Adderley

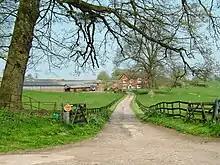
Tittenley Farm

Also of note is Tittenley Farm. The Tittenley Lodge has been a listed building since 1987.